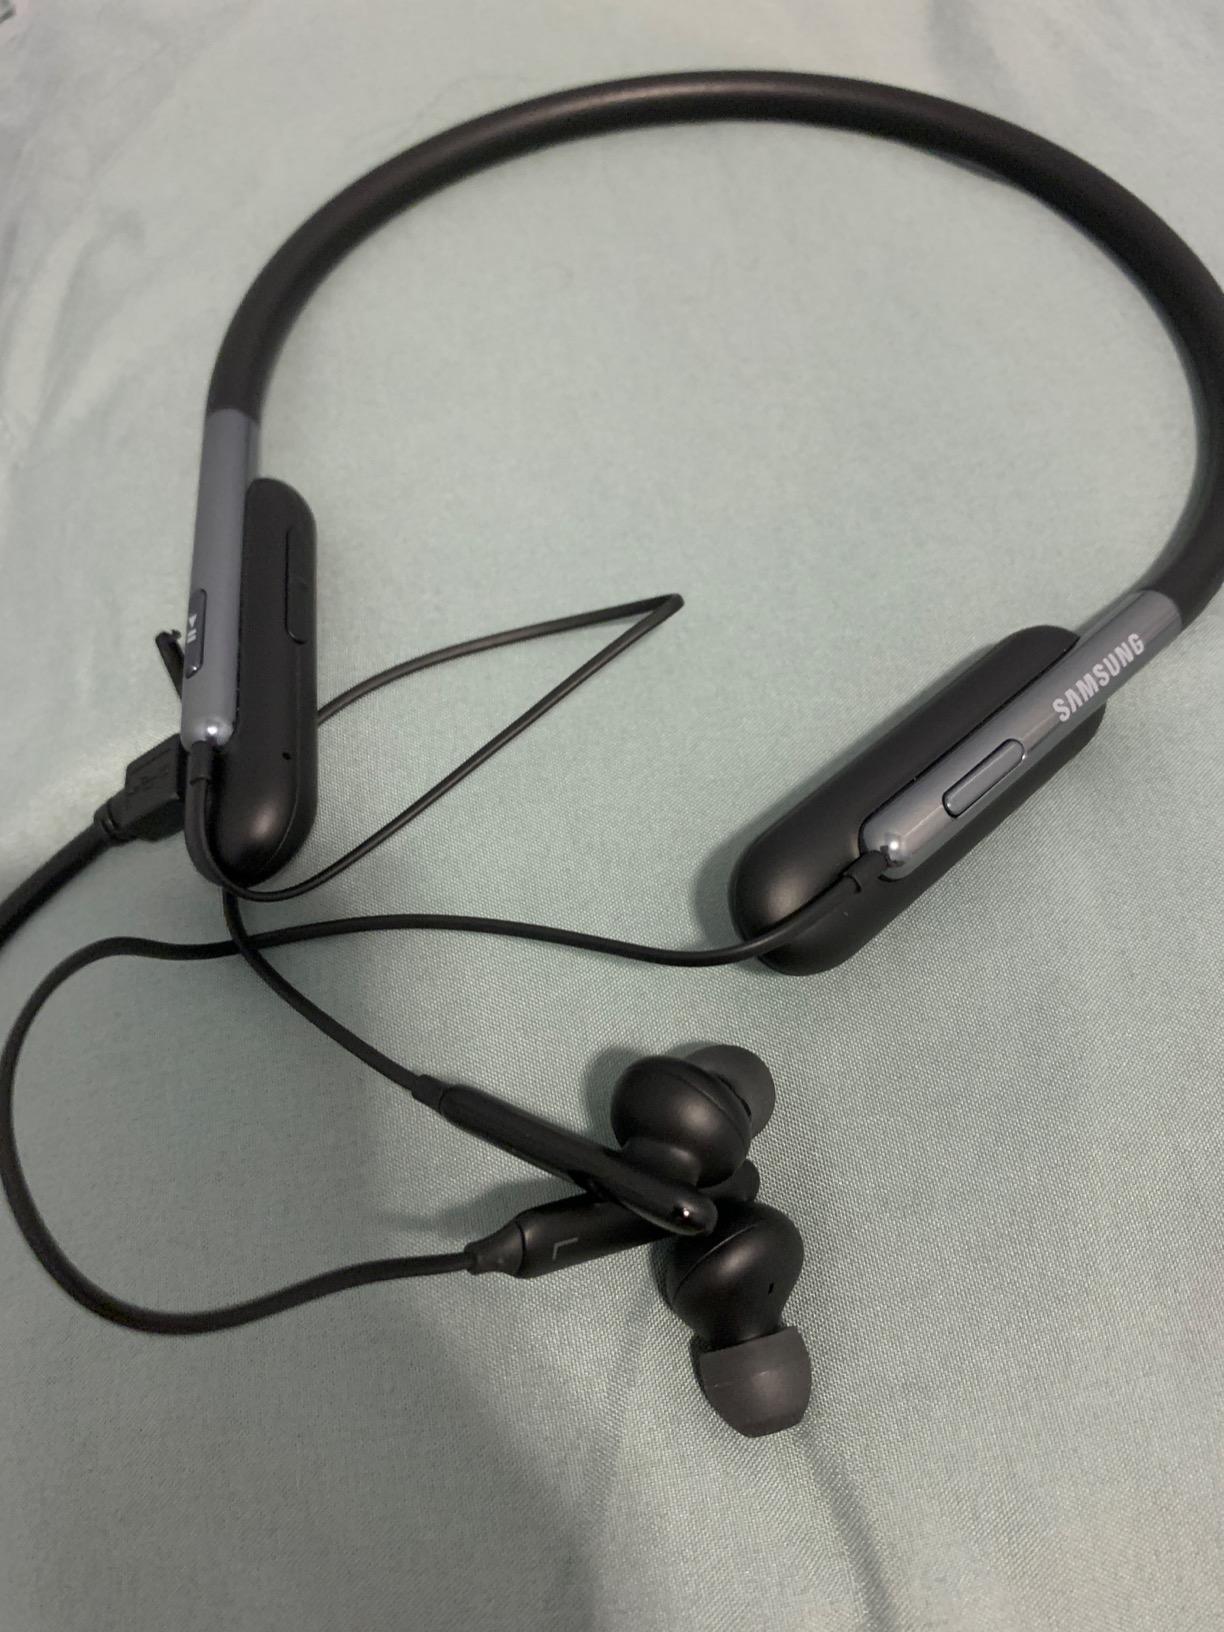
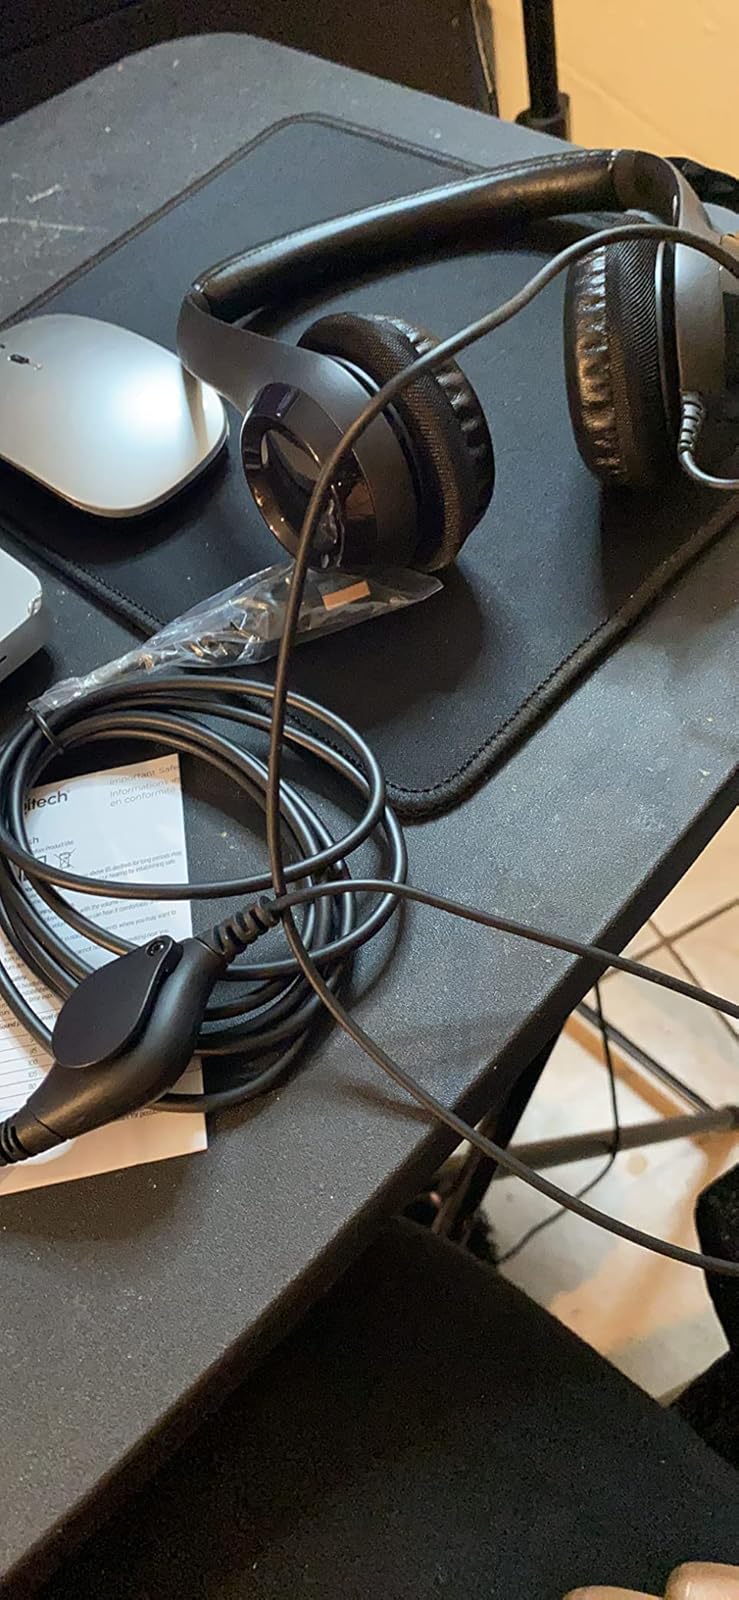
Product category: headphones
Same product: no